War on terror

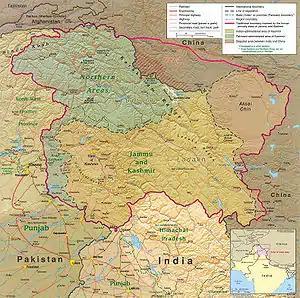
Political map: the Kashmir region districts

The Obama administration began to re-engage in Iraq with a series of airstrikes aimed at ISIL starting on 10 August 2014. On 9 September 2014, President Obama said that he had the authority he needed to take action to destroy the militant group known as the Islamic State of Iraq and the Levant, citing the 2001 Authorization for the Use of Military Force Against Terrorists, and thus did not require additional approval from Congress. The following day on 10 September 2014 President Barack Obama made a televised speech about ISIL, which he stated: "Our objective is clear: We will degrade, and ultimately destroy, ISIL through a comprehensive and sustained counter-terrorism strategy". Obama has authorized the deployment of additional U.S. Forces into Iraq, as well as authorizing direct military operations against ISIL within Syria. On the night of 21/22 September the United States, Saudi Arabia, Bahrain, the UAE, Jordan and Qatar started air attacks against ISIL in Syria.